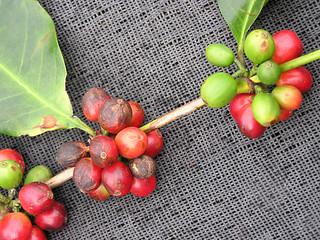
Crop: unknown
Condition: coffee_coffee_berry_blotch